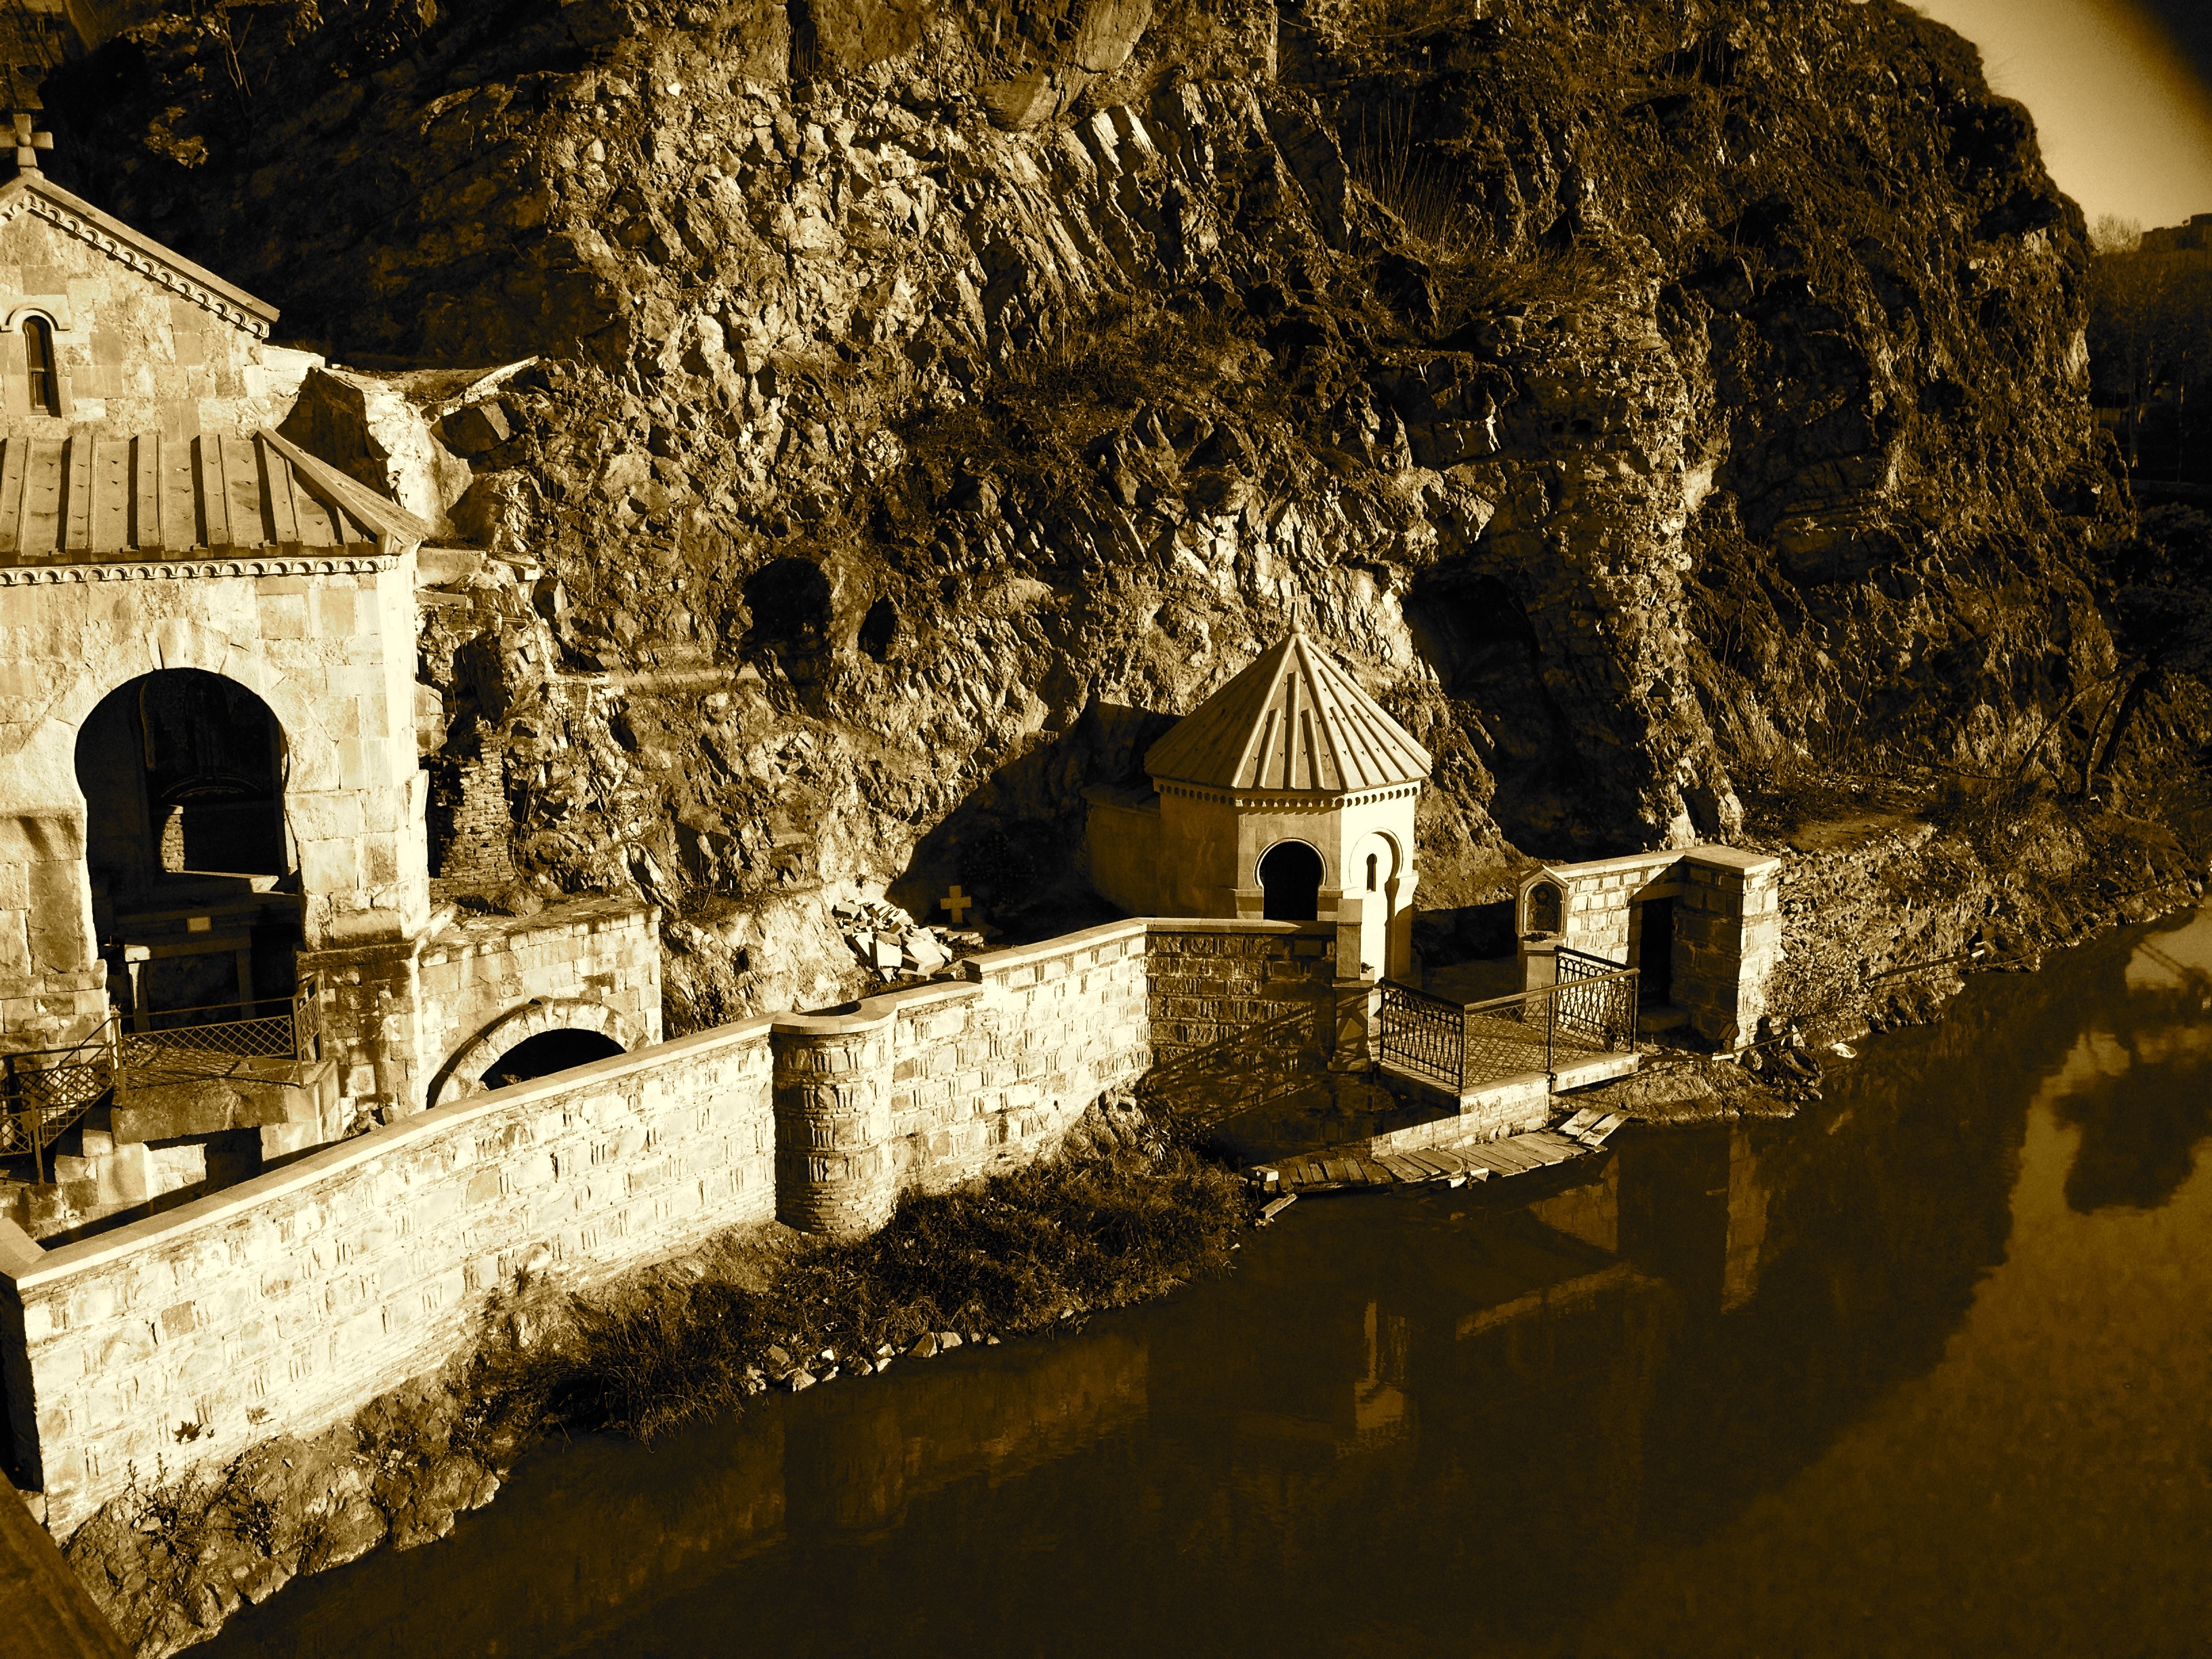
architecture, night, old, castle, temple, ruins, monastery, history, georgia, tbilisi, historical, middle ages, ancient history